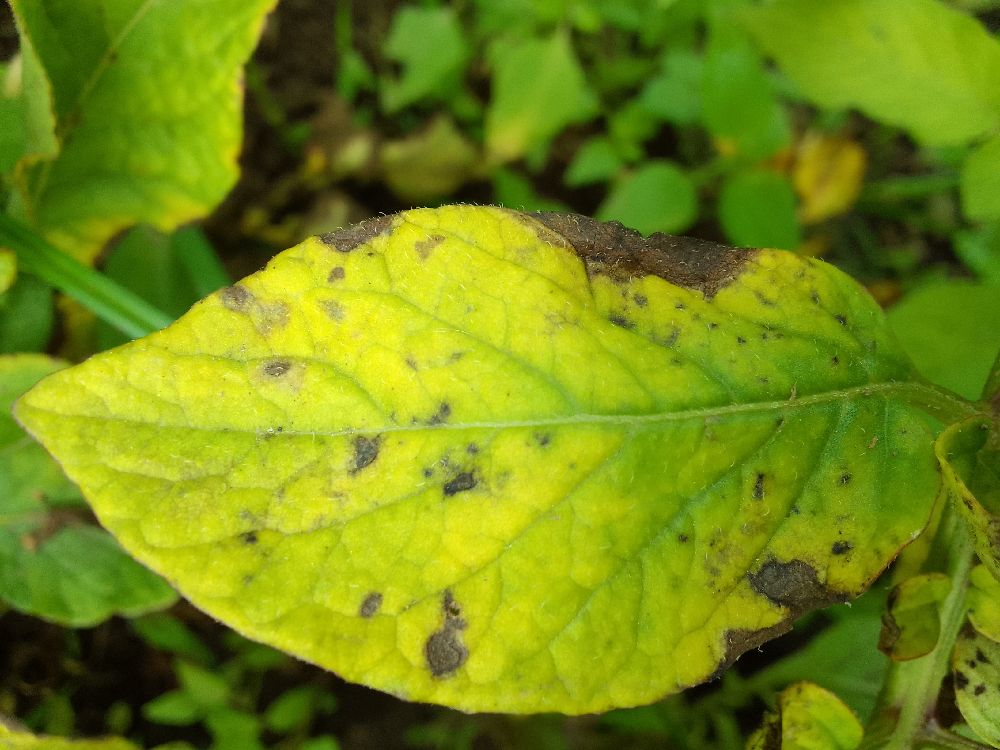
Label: Early blight